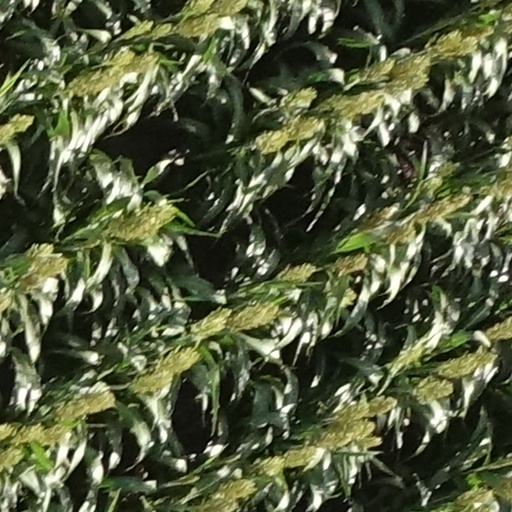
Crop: sorghum